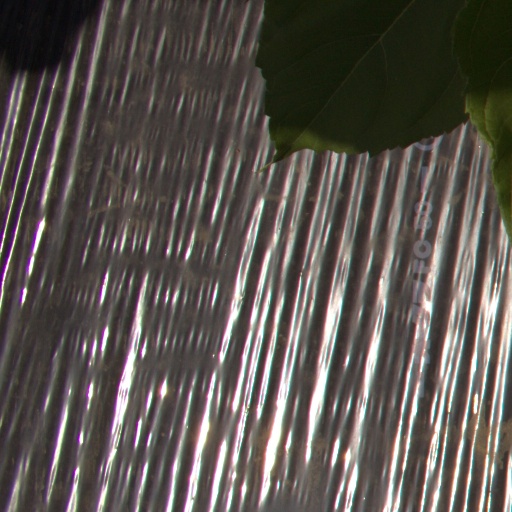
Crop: Jerusalem artichoke